Linden Lab

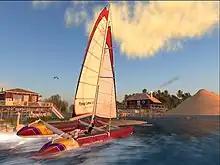
Two players out on the water in "Second Life" in 2012

In September 2012, Linden Lab announced two new games: Creatorverse (for iPad) and Patterns (for desktops).